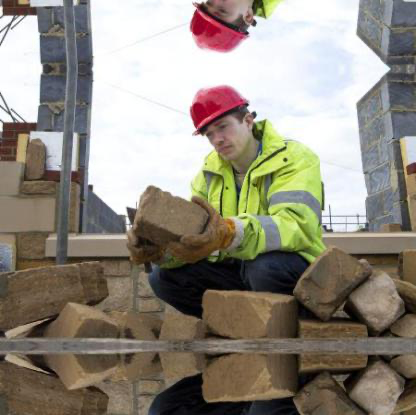
Objects in the image:
label: helmet
label: helmet